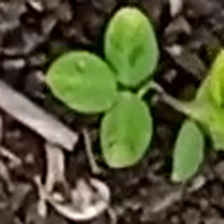
Weed species: Sicklepod_(Senna obtusifolia)